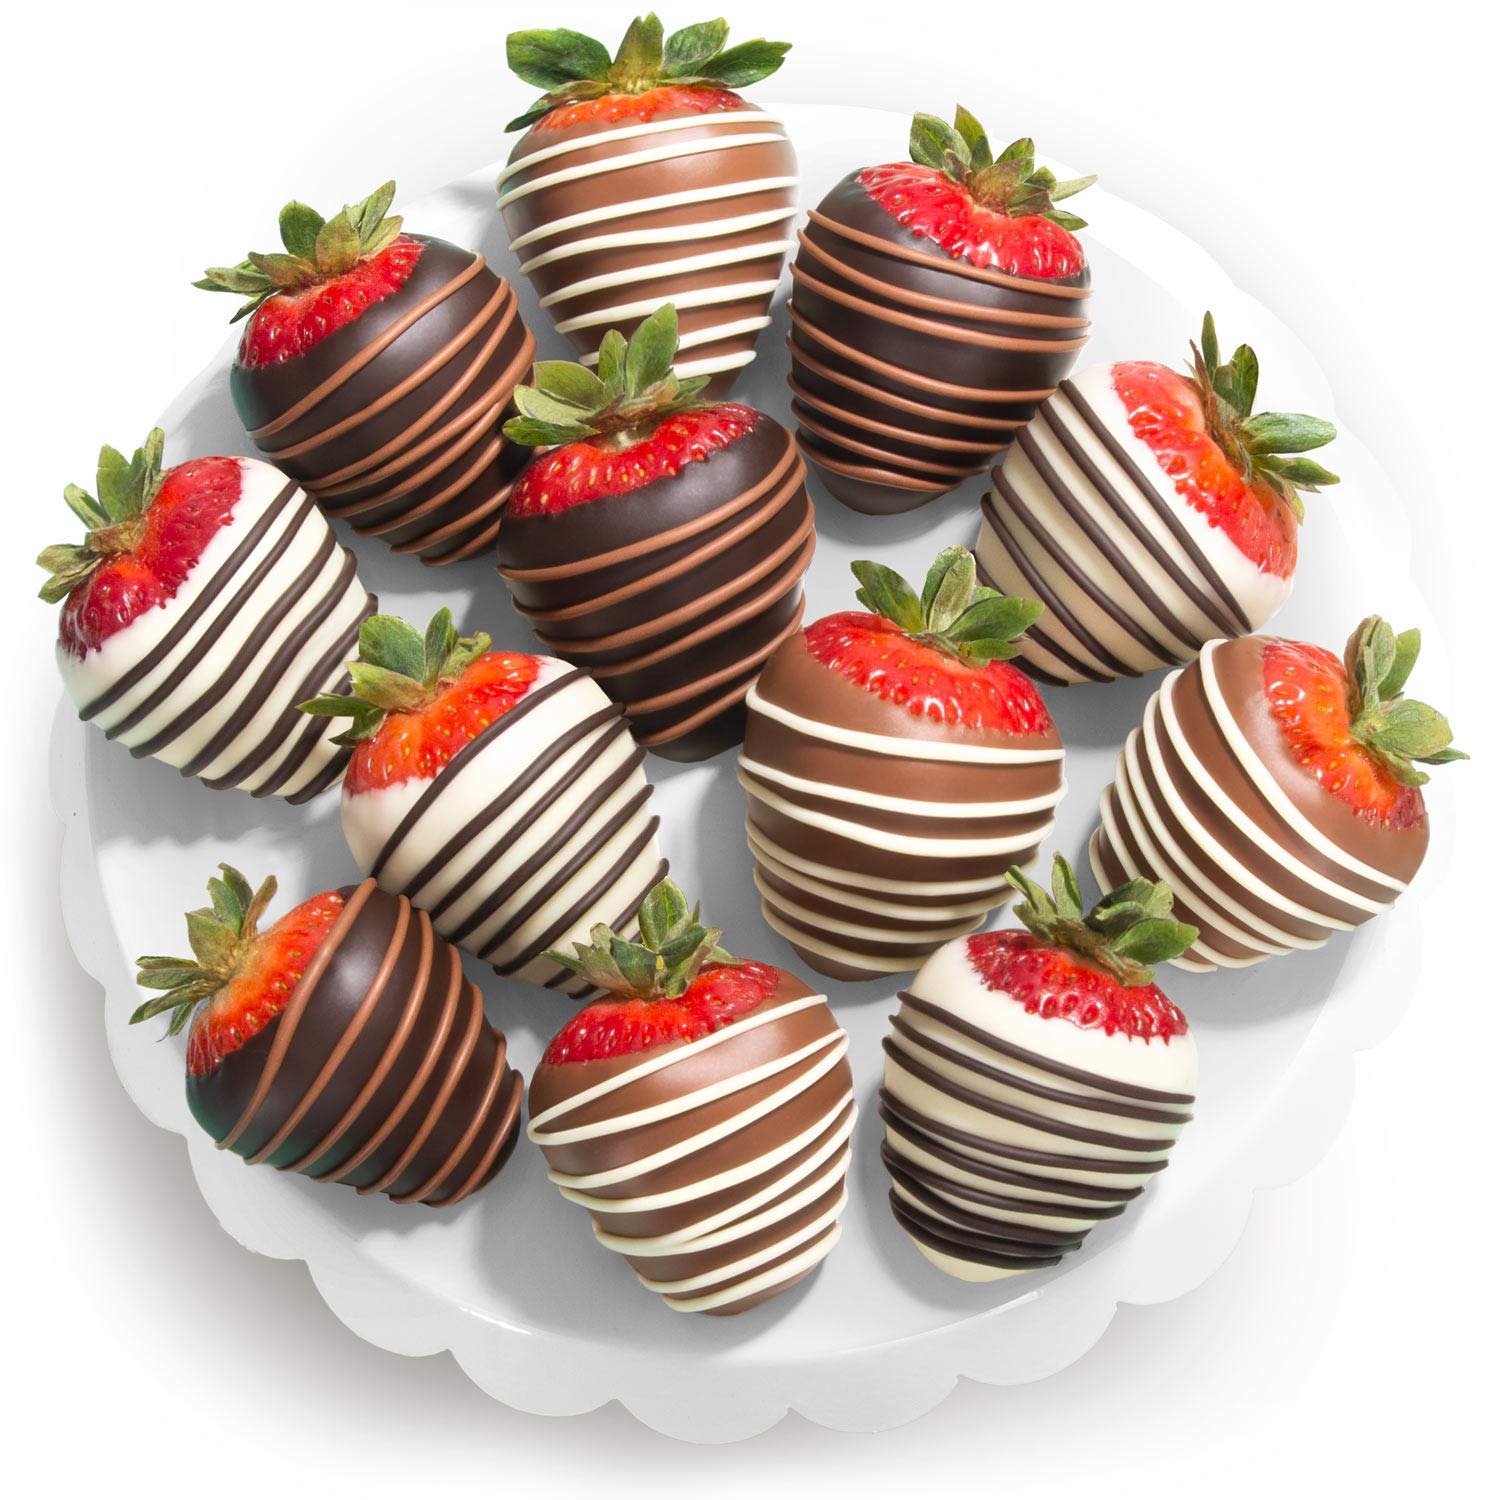
Item Name: Chocolate Covered Strawberries, 12 Dark/Milk/White Delight
Bullet Point 1: Each berry is delicately hand dipped and decorated in our own kitchen for both culinary artistry and exquisitely decadent taste
Bullet Point 2: Freshness and premium quality are 100 percent guaranteed
Bullet Point 3: Made to order and shipped overnight with ice in our signature gift box to ensure perfect arrival
Bullet Point 4: Freshness and premium quality are 100 percent guaranteed
Bullet Point 5: Delivery is not available on Saturday, Sunday or Mondays
Value: 32.0
Unit: Ounce

Price: 66.86